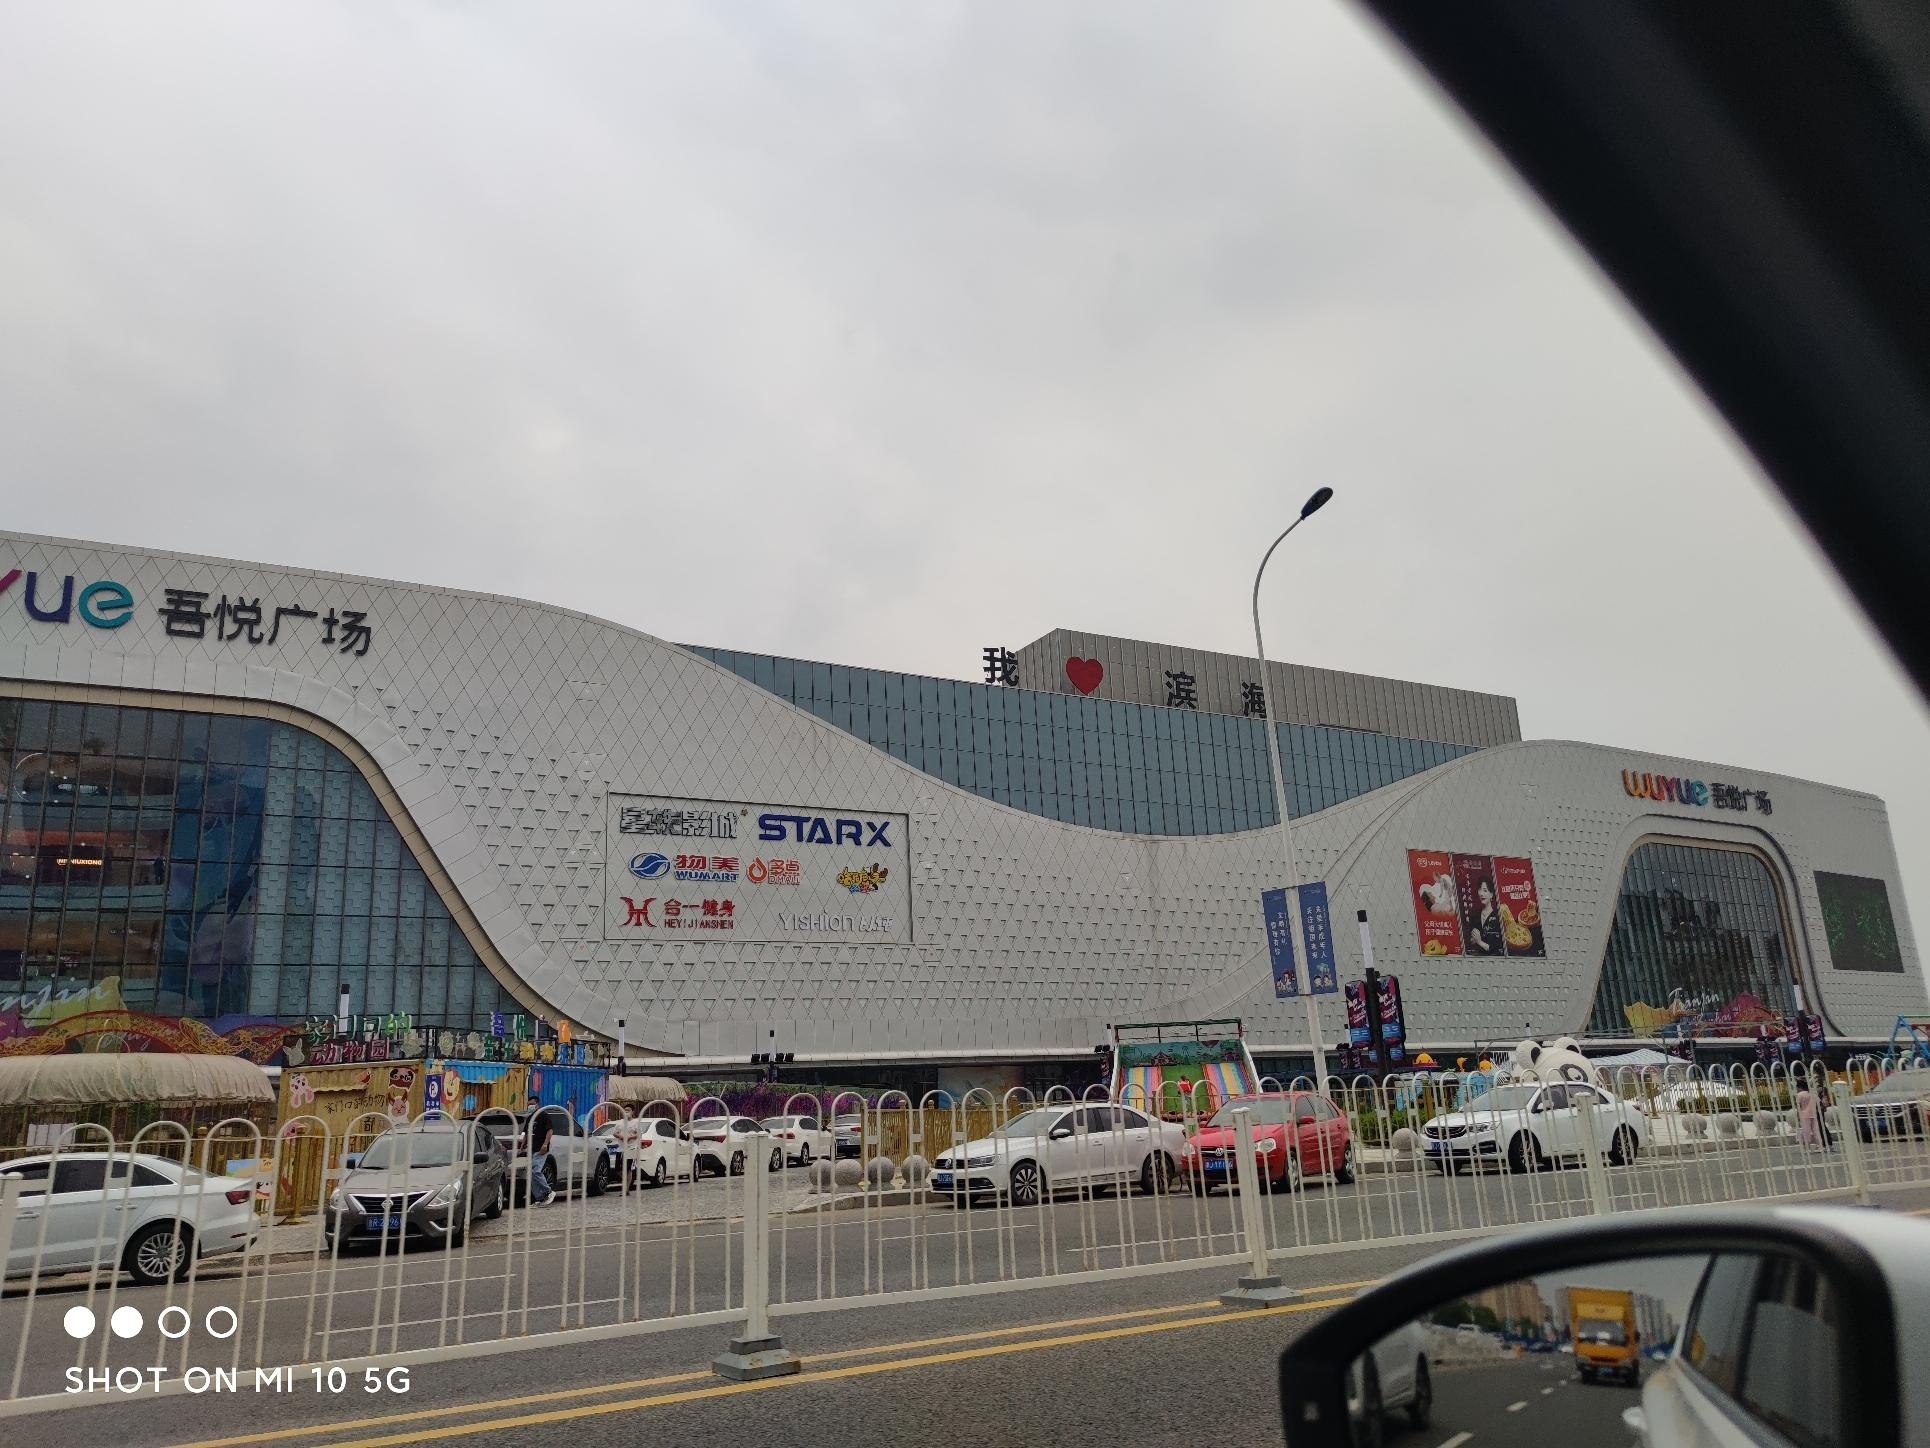
地标名称：吾悦广场(天津滨海店)
所在城市：天津市·滨海新区